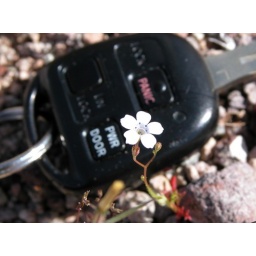
[2005-03-13] I think this is a Forget-me-not. The flower is tiny. It's the car key in the background.